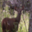
Label: deer